Girl House

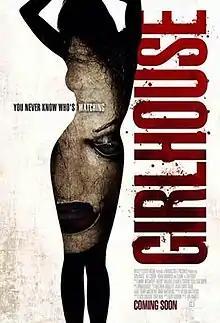
Film poster

Girl House is a 2014 Canadian horror slasher film directed by Trevor Matthews and written by Nick Gordon. It stars Ali Cobrin playing a woman in an X-rated reality web series and Slaine as the psychopath who stalks her.